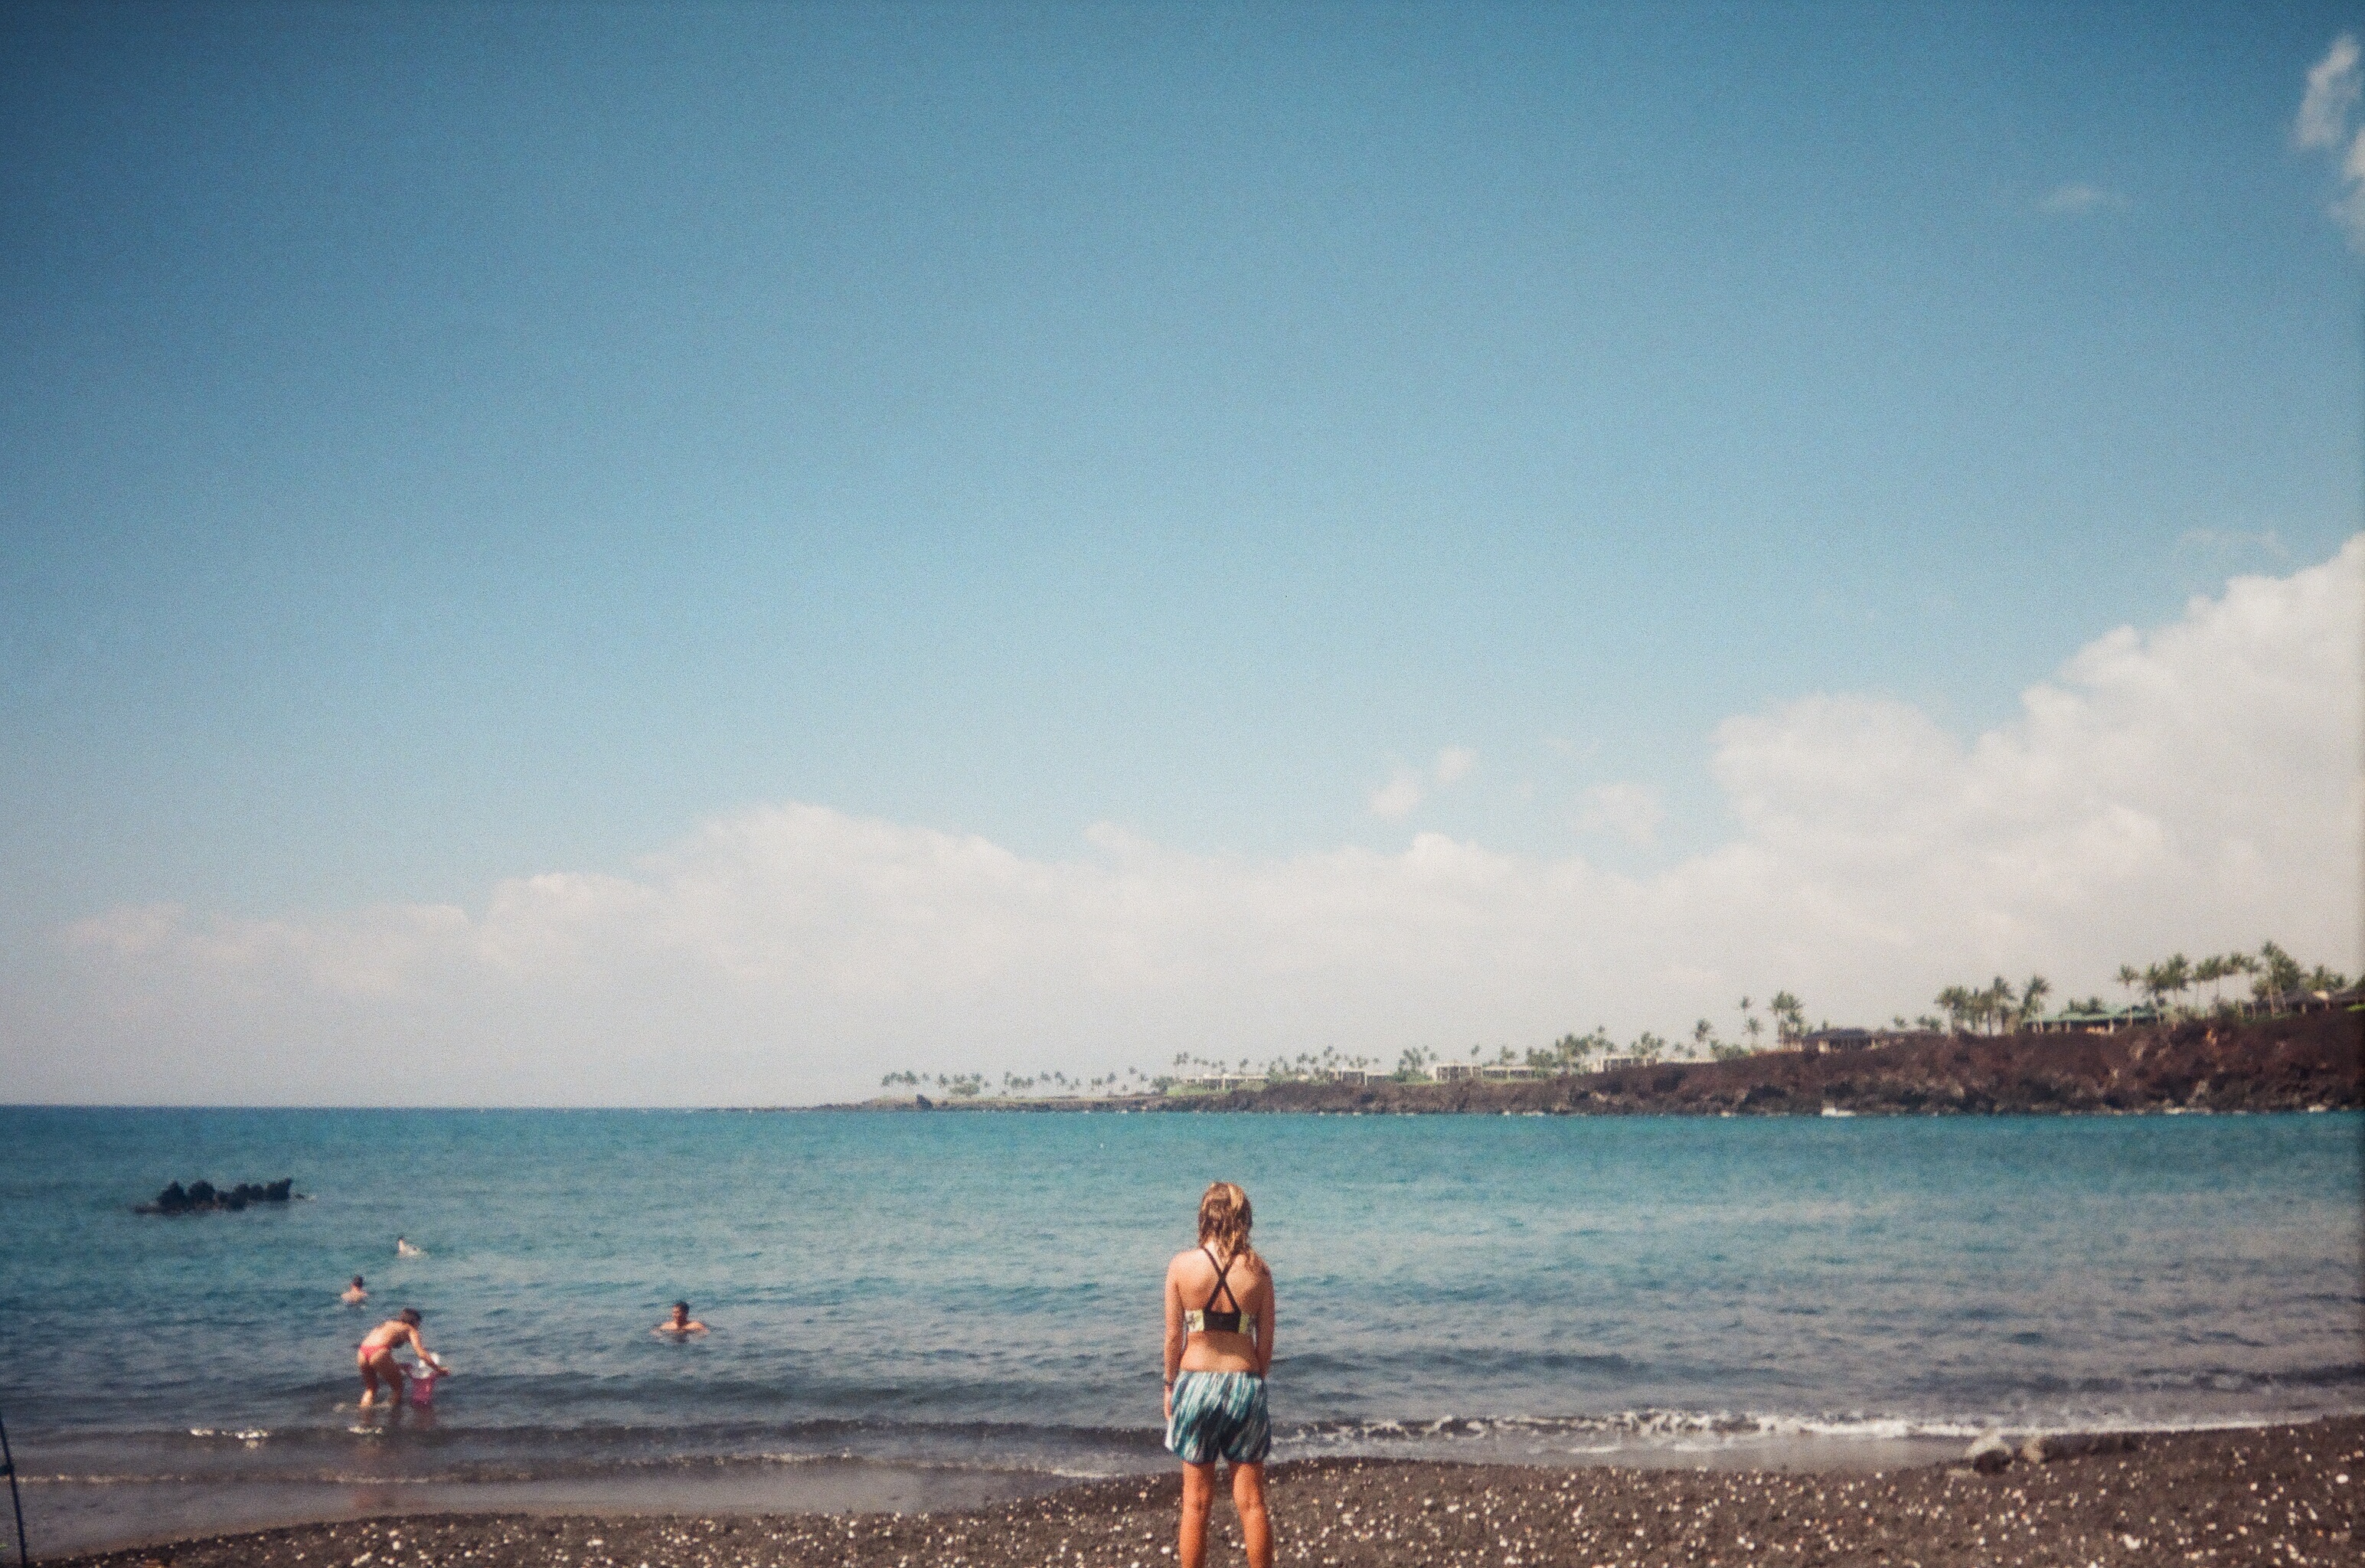
beach, sea, coast, sand, ocean, horizon, sky, sunlight, shore, wave, vacation, bay, body of water